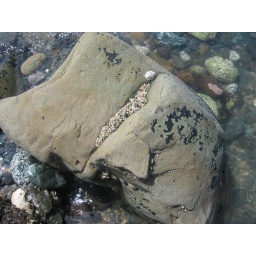
shell amidst sand on a crack in a rock